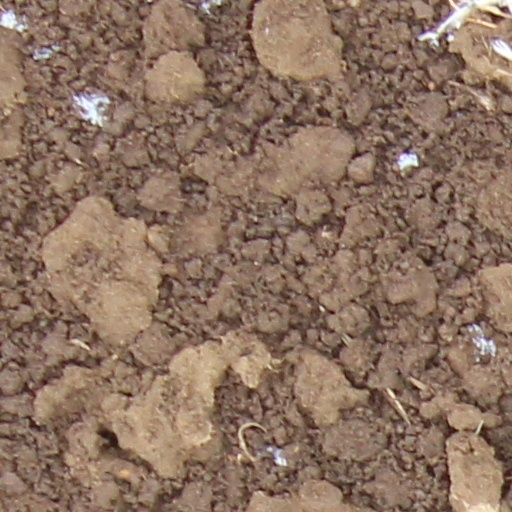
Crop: wheat